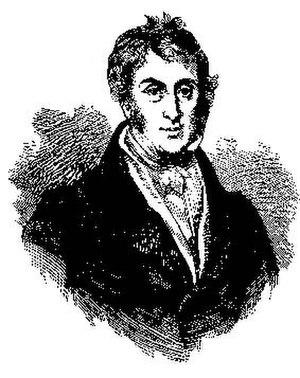
Mountstuart Elphinstone, né le 6 octobre 1779 à Dumbarton en Écosse et mort le 20 novembre 1859 dans le Surrey en Angleterre, est un homme d'État et un historien.